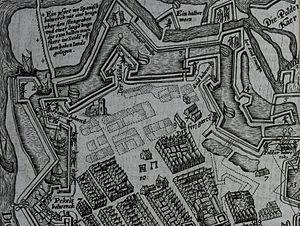
Le siège d'Ostende est probablement la bataille la plus sanglante de la Guerre de Quatre-Vingts Ans et l'un des plus longs sièges de l'histoire. Il se termine par une victoire espagnole sur les Provinces-Unies.